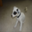
Label: dog